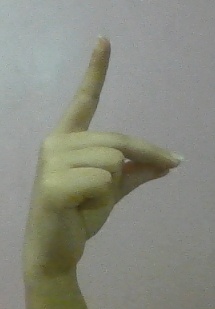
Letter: ta